Milton S. Eisenhower

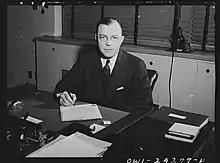

Milton Stover Eisenhower (September 15, 1899 – May 2, 1985) was an American academic administrator. He served as president of three major American universities: Kansas State University, Pennsylvania State University, and Johns Hopkins University. Eisenhower was also the head of the U.S. delegation to the United Nations Educational, Scientific and Cultural Organization (UNESCO). He was the youngest brother of, and advisor to, U.S. President Dwight D. Eisenhower.